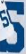
Number: 5